Arthur Bigsworth

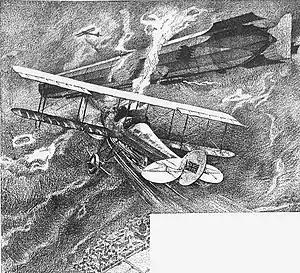
Bigsworth's attack on Zeppelin LZ 39, 17 May 1915

Bigsworth had already experimented with night flying, using two 4V lamps attached to his aircraft and no doubt called on this experience on 17 May 1915, when he managed to climb his Avro 504 above Zeppelin LZ39 over Ostend and drop four 20 lb bombs on its envelope, causing considerable damage. LZ39 managed to return to its base, despite damage to five of its gasbags. For this feat Bigsworth was awarded the Distinguished Service Order (DSO). This was the first night-time attack on a Zeppelin.